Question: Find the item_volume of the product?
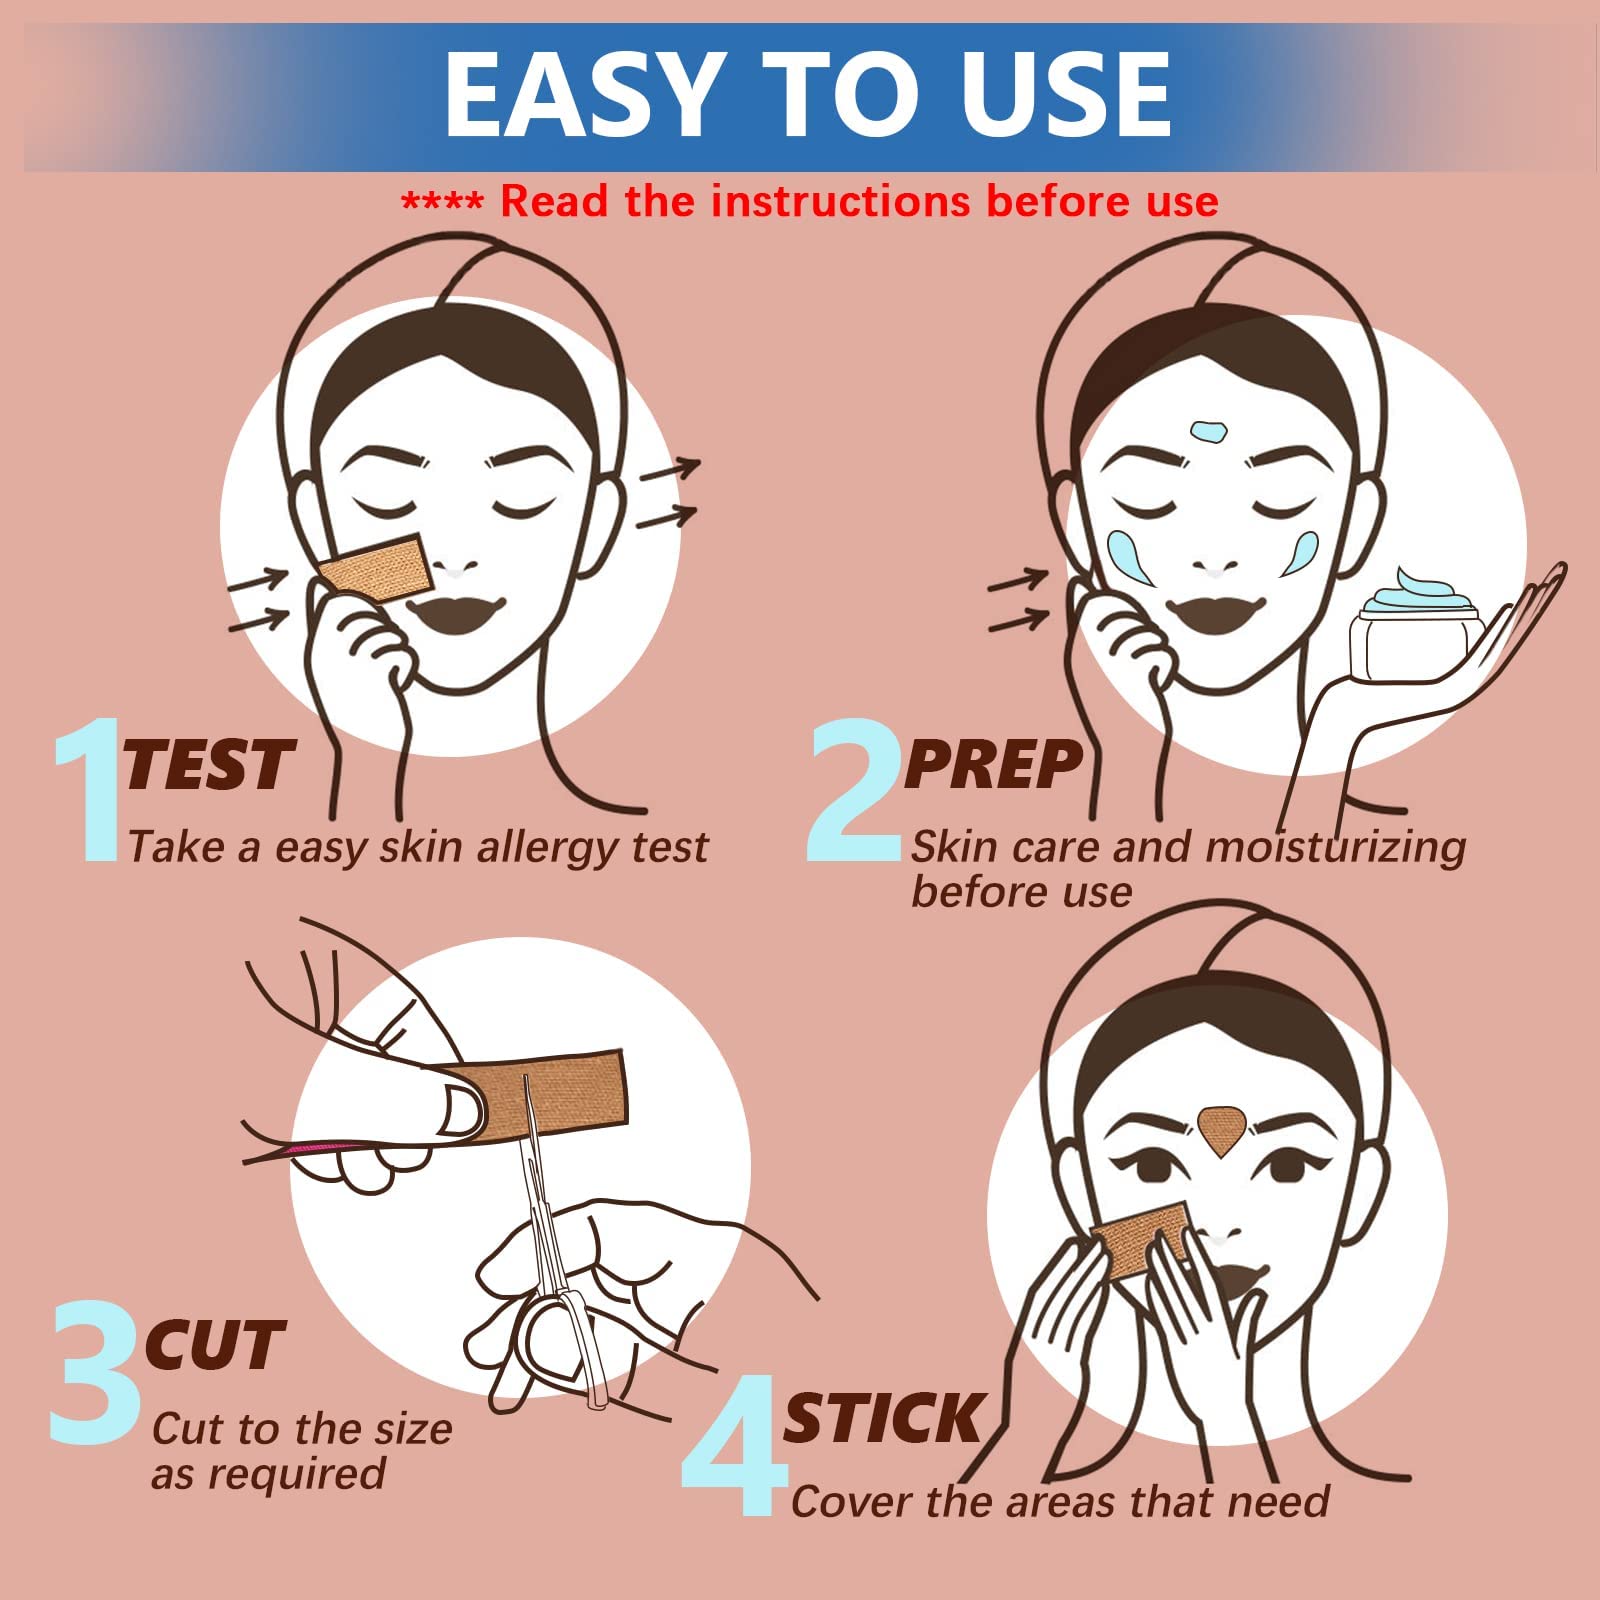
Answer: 3.0 cubic foot